2009 LA Tennis Open

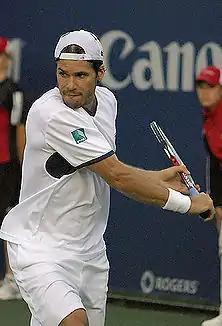
Wimbledon Semifinalist Tommy Haas headlined in Los Angeles.

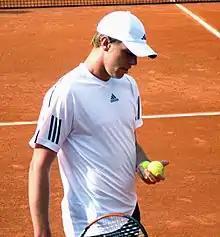
Sam Querrey, singles champion

The 2009 LA Tennis Open (also known as the LA Tennis Open presented by Farmers Insurance Group for sponsorship reasons) was a tennis tournament played on outdoor hard courts. It was the 83rd edition of the event known that year as the LA Tennis Open and was part of the ATP World Tour 250 series of the 2009 ATP World Tour. It took place at the Los Angeles Tennis Center in Los Angeles, United States, from July 27 through August 2, 2009. The LA Tennis Open was the second ATP stop of the 2009 US Open Series.